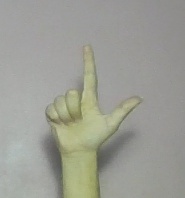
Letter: laam